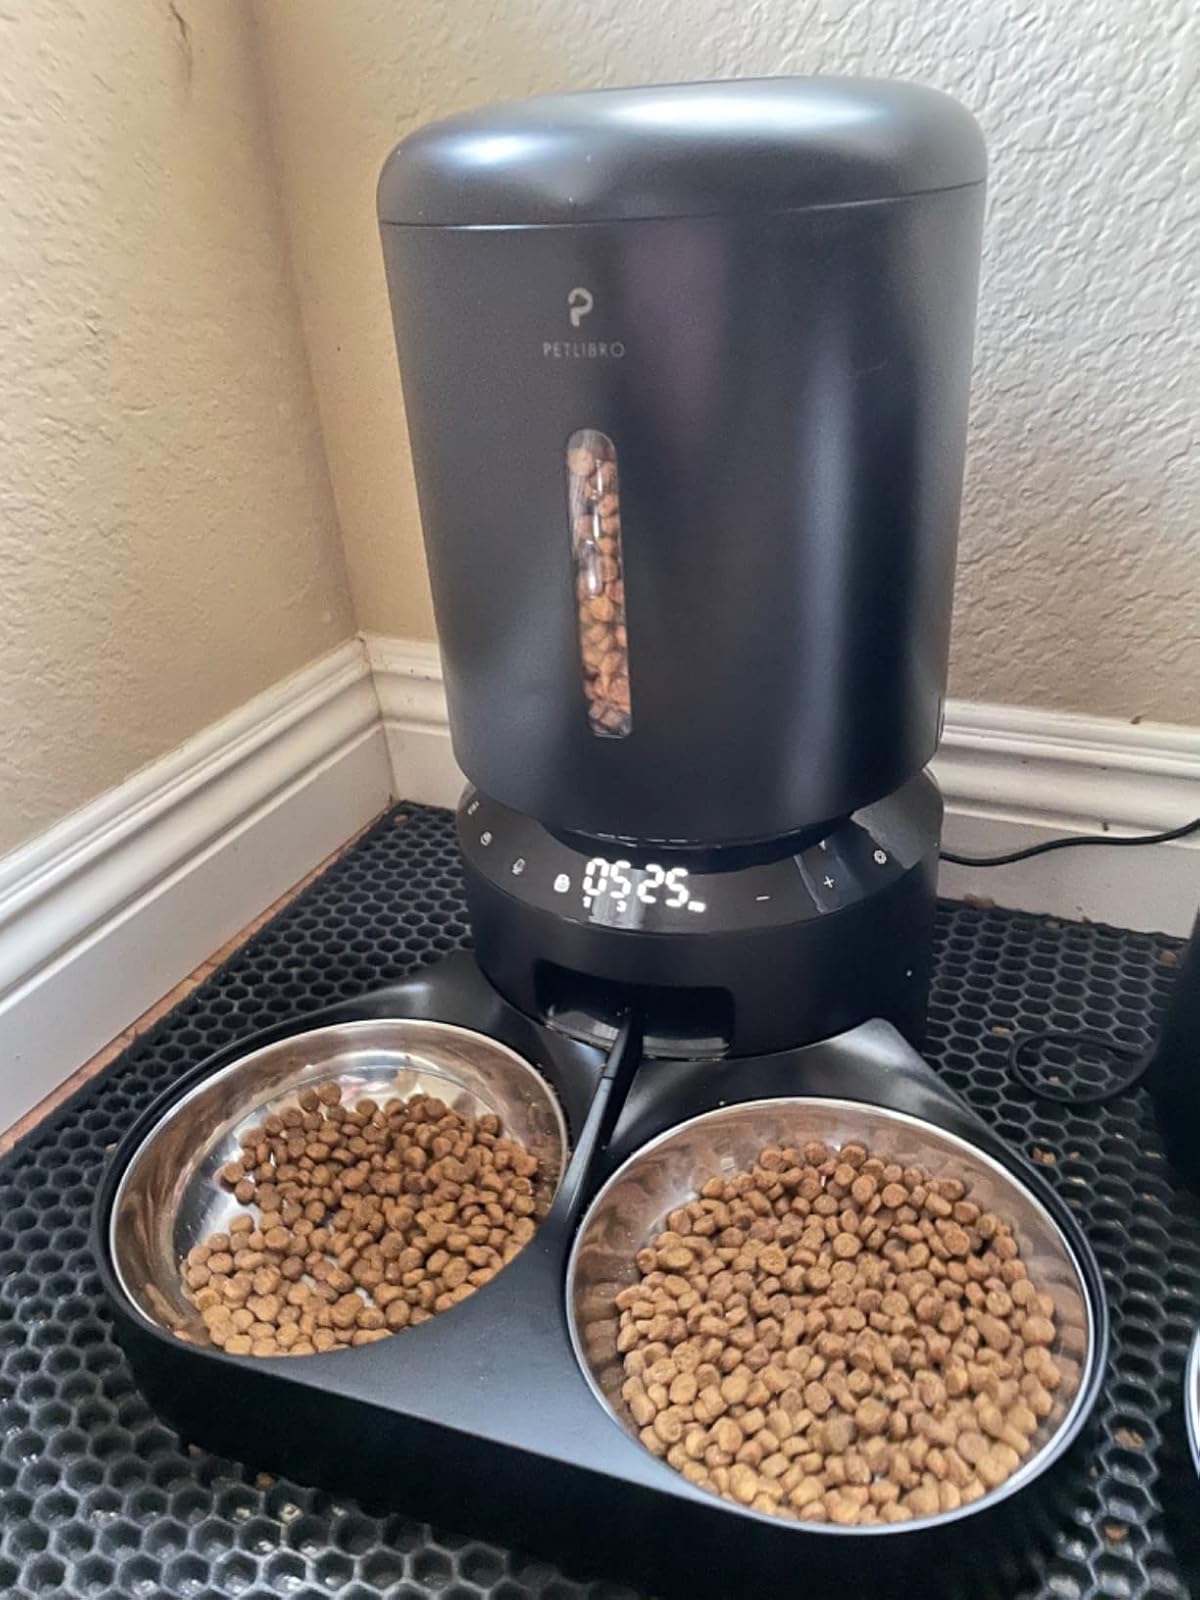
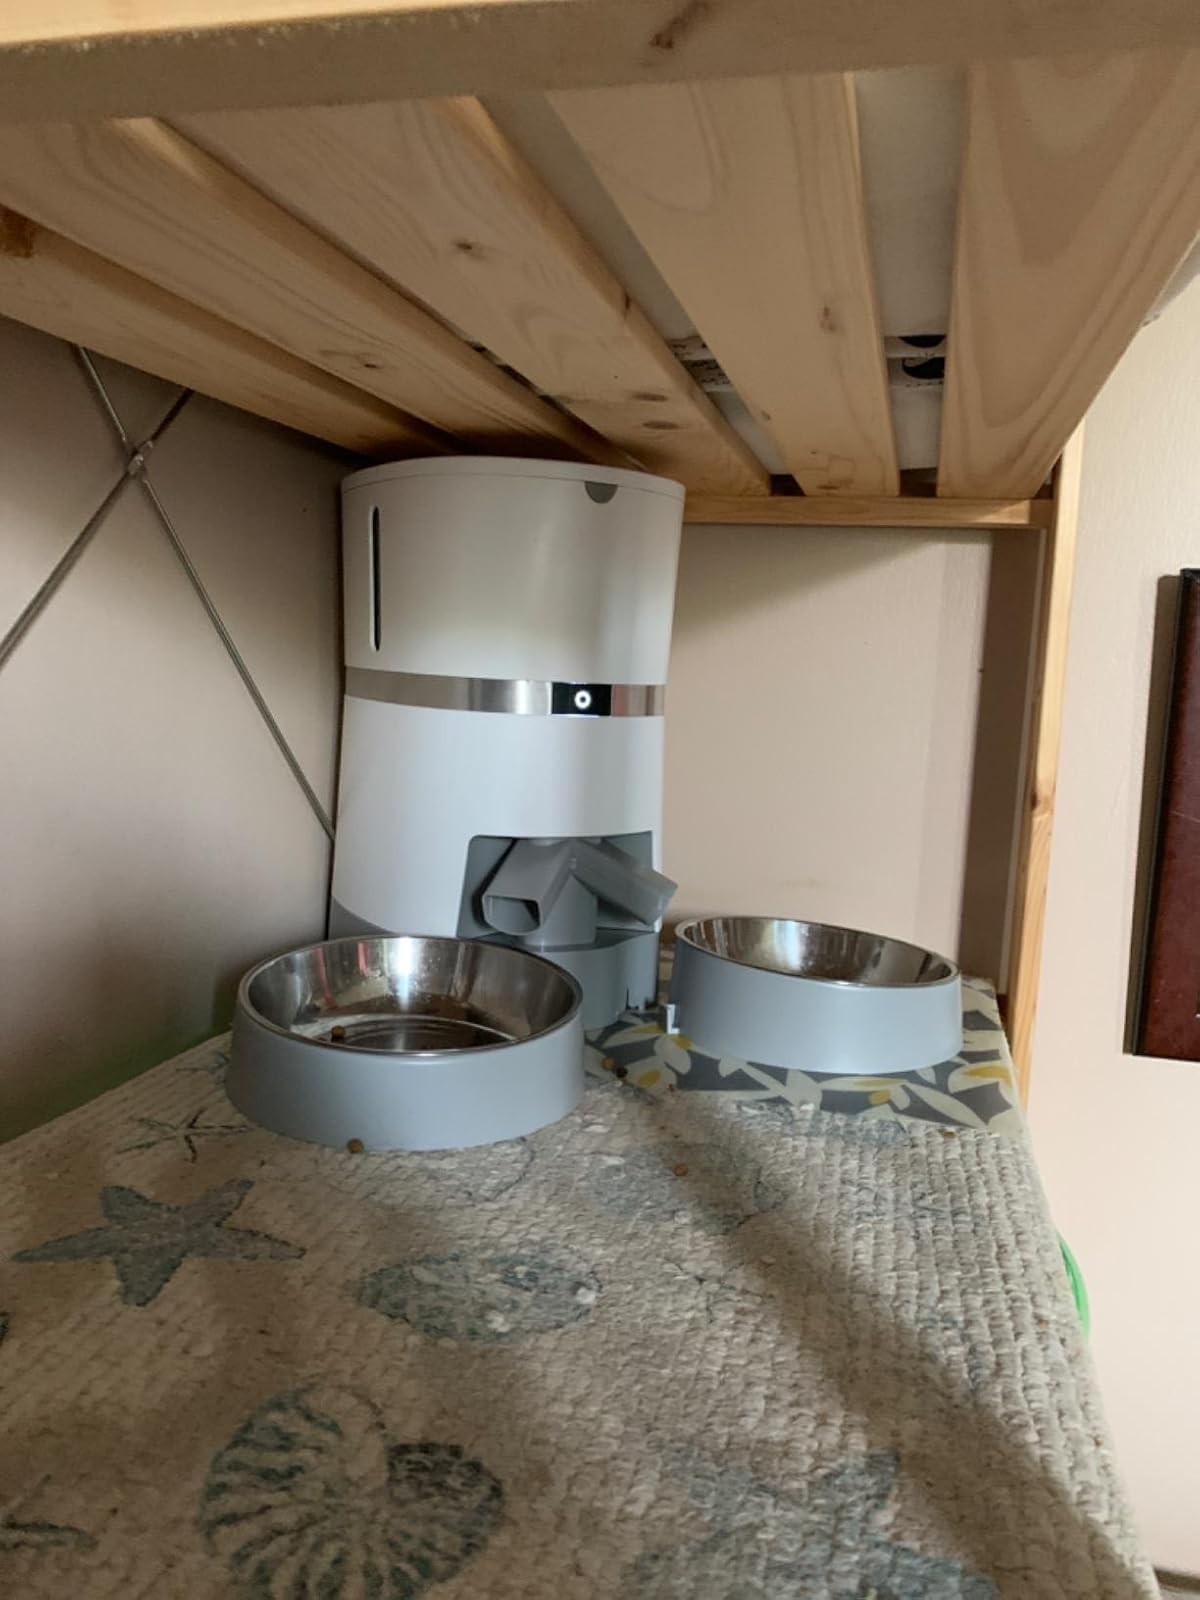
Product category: items_feeder
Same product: no